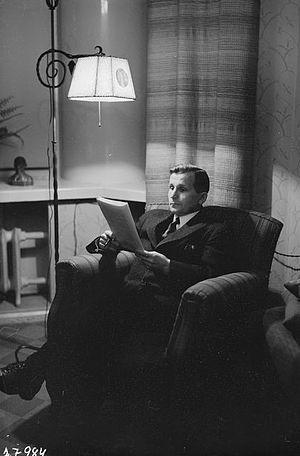
Veikko Aleksanteri Heiskanen, né le 23 juillet 1895 à Kangaslampi et décédé le 23 octobre 1971 à Helsinki, est un géodésiste finlandais.